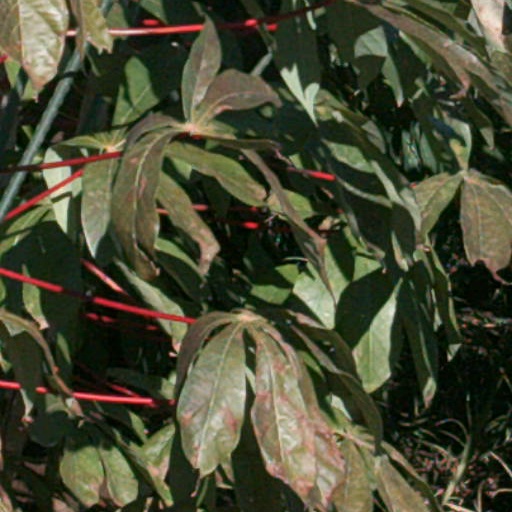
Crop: cassava